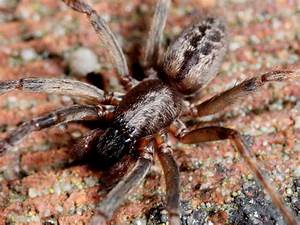
Label: ragno